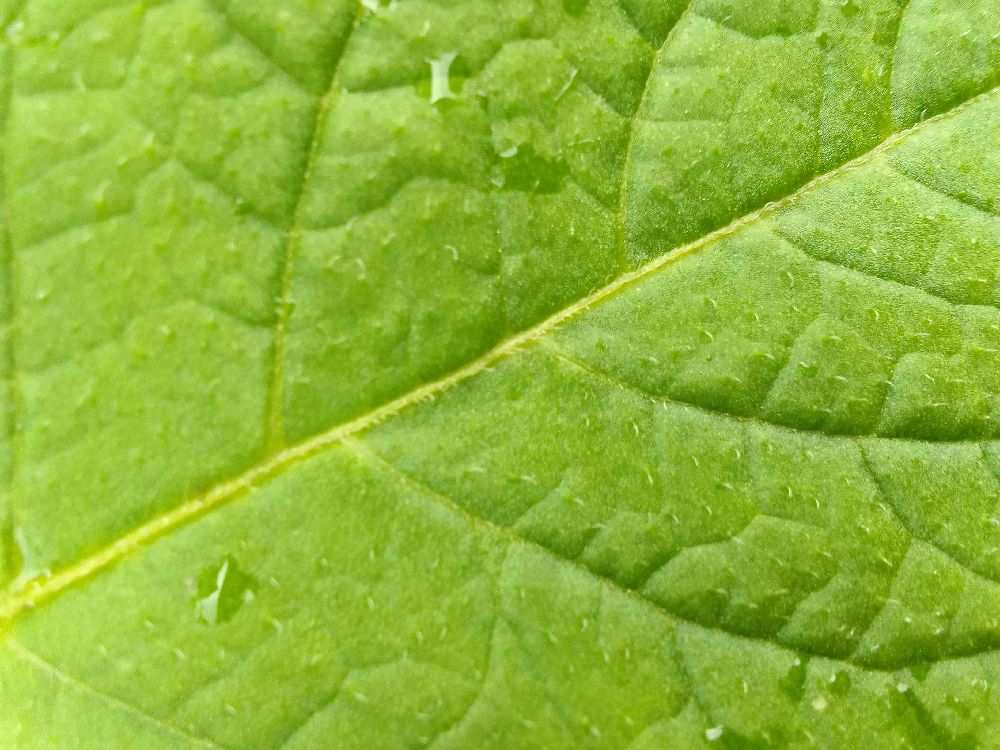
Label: Healthy